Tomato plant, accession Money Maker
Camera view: tilt-top (135 deg); turntable rotation: 90 degrees
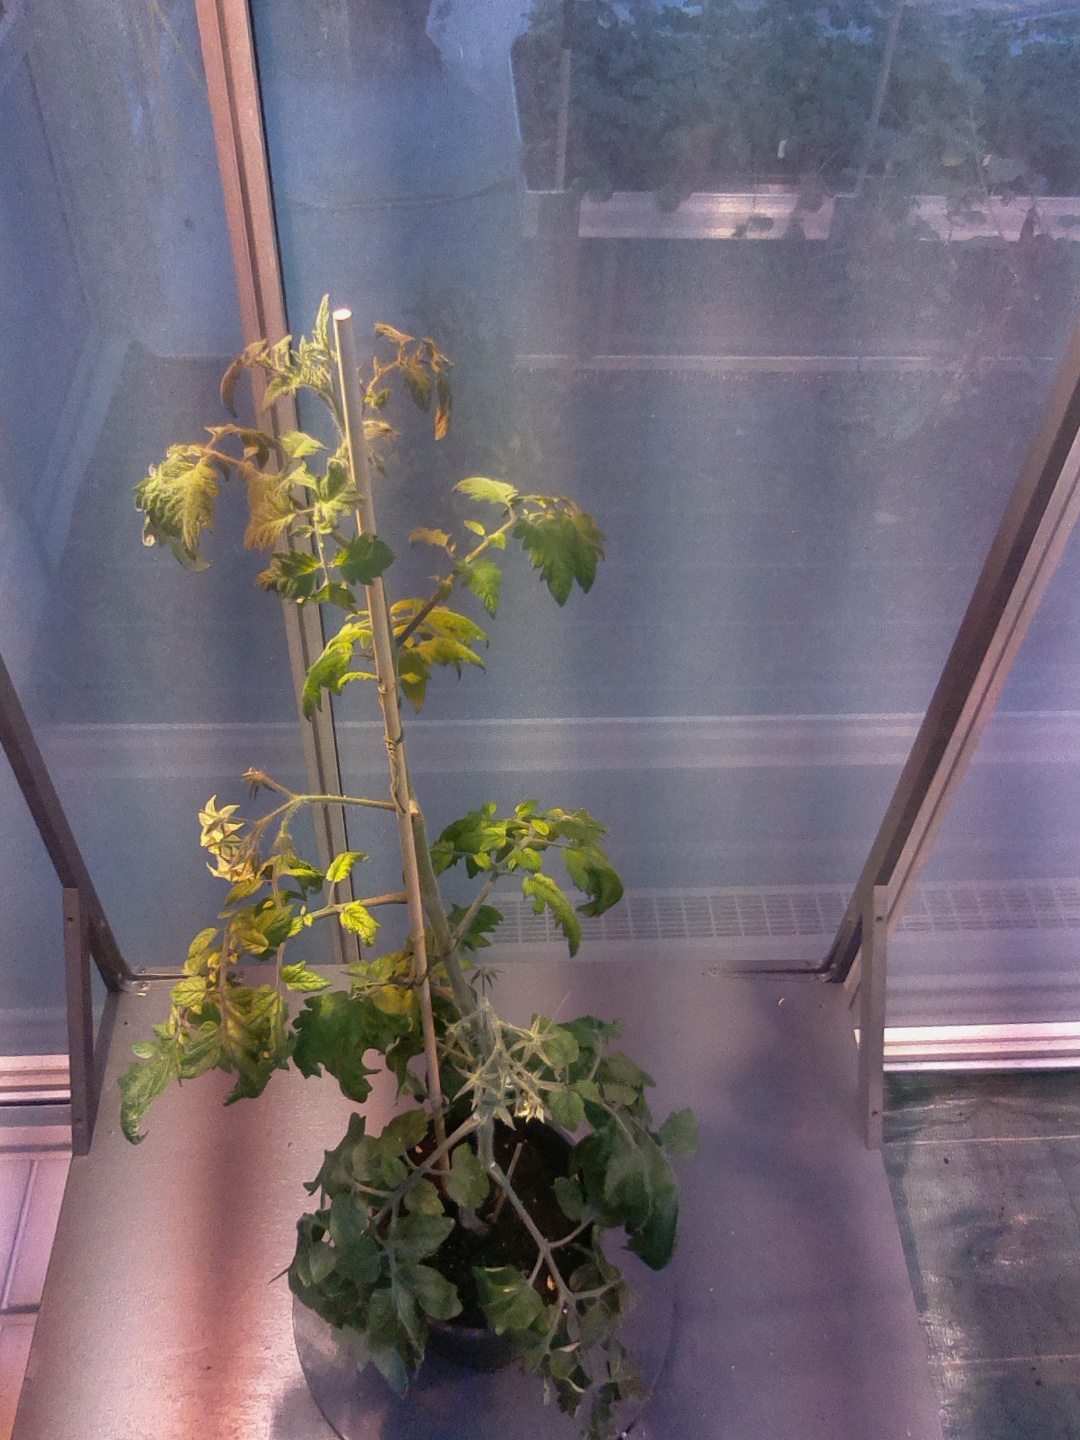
BBCH growth stage 70: Fruits at the main stem or branches visibles